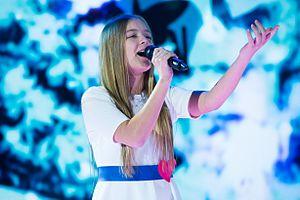
La Slovénie participe au Concours Eurovision de la chanson junior, depuis sa douzième édition en 2014.